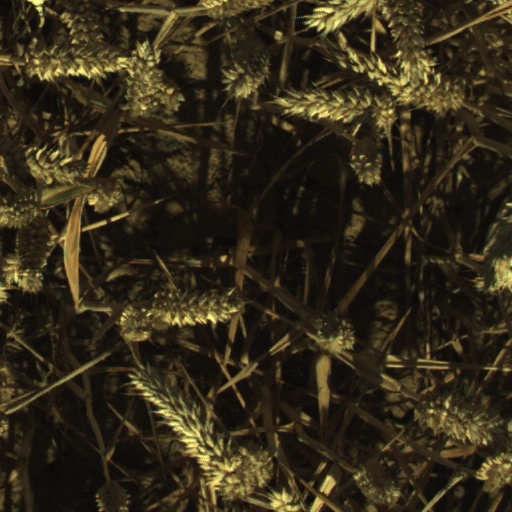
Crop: wheat